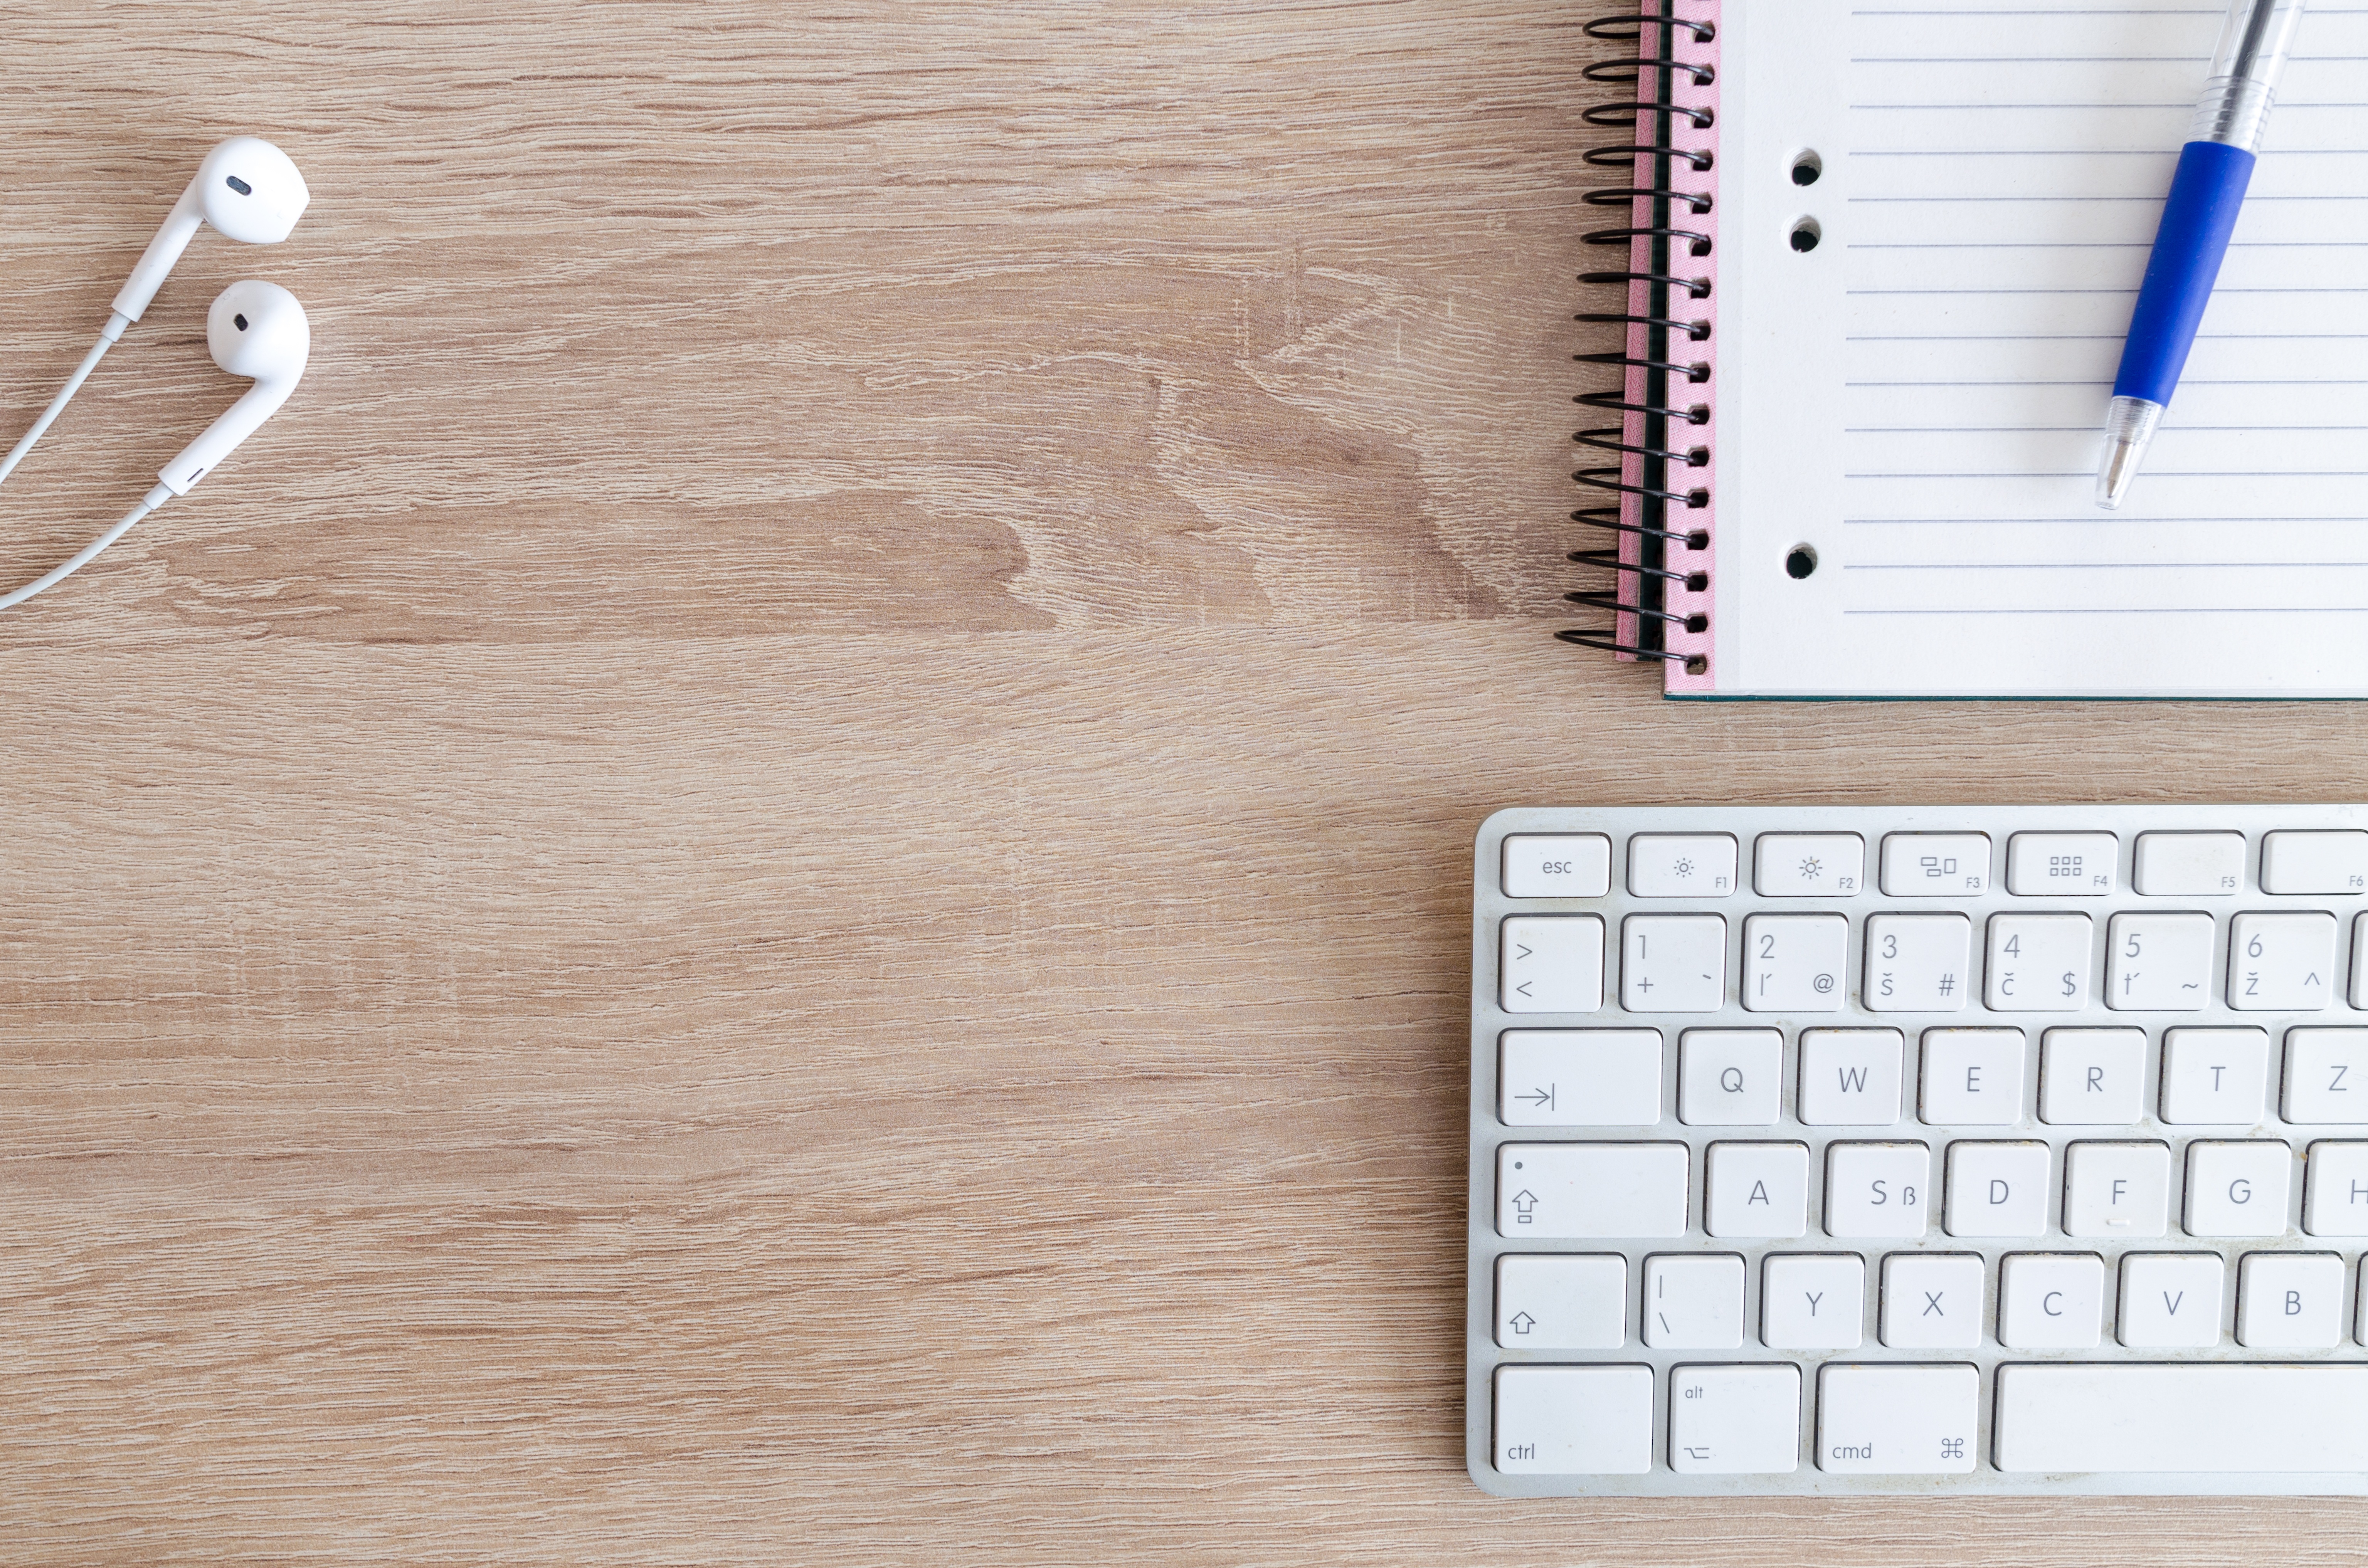
laptop, notebook, writing, work, working, table, coffee, wood, keyboard, white, floor, view, mouse, notepad, meeting, internet, workspace, space, desktop, office, communication, professional, business, object, paper, note, place, background, drawing, creativity, wooden, digital, freelance, pc, document, information, maquette, news, top, delivery, workplace, copy, technique, copy space, flooring, an empty, a cup of, computational, the amount of the, the paperwork